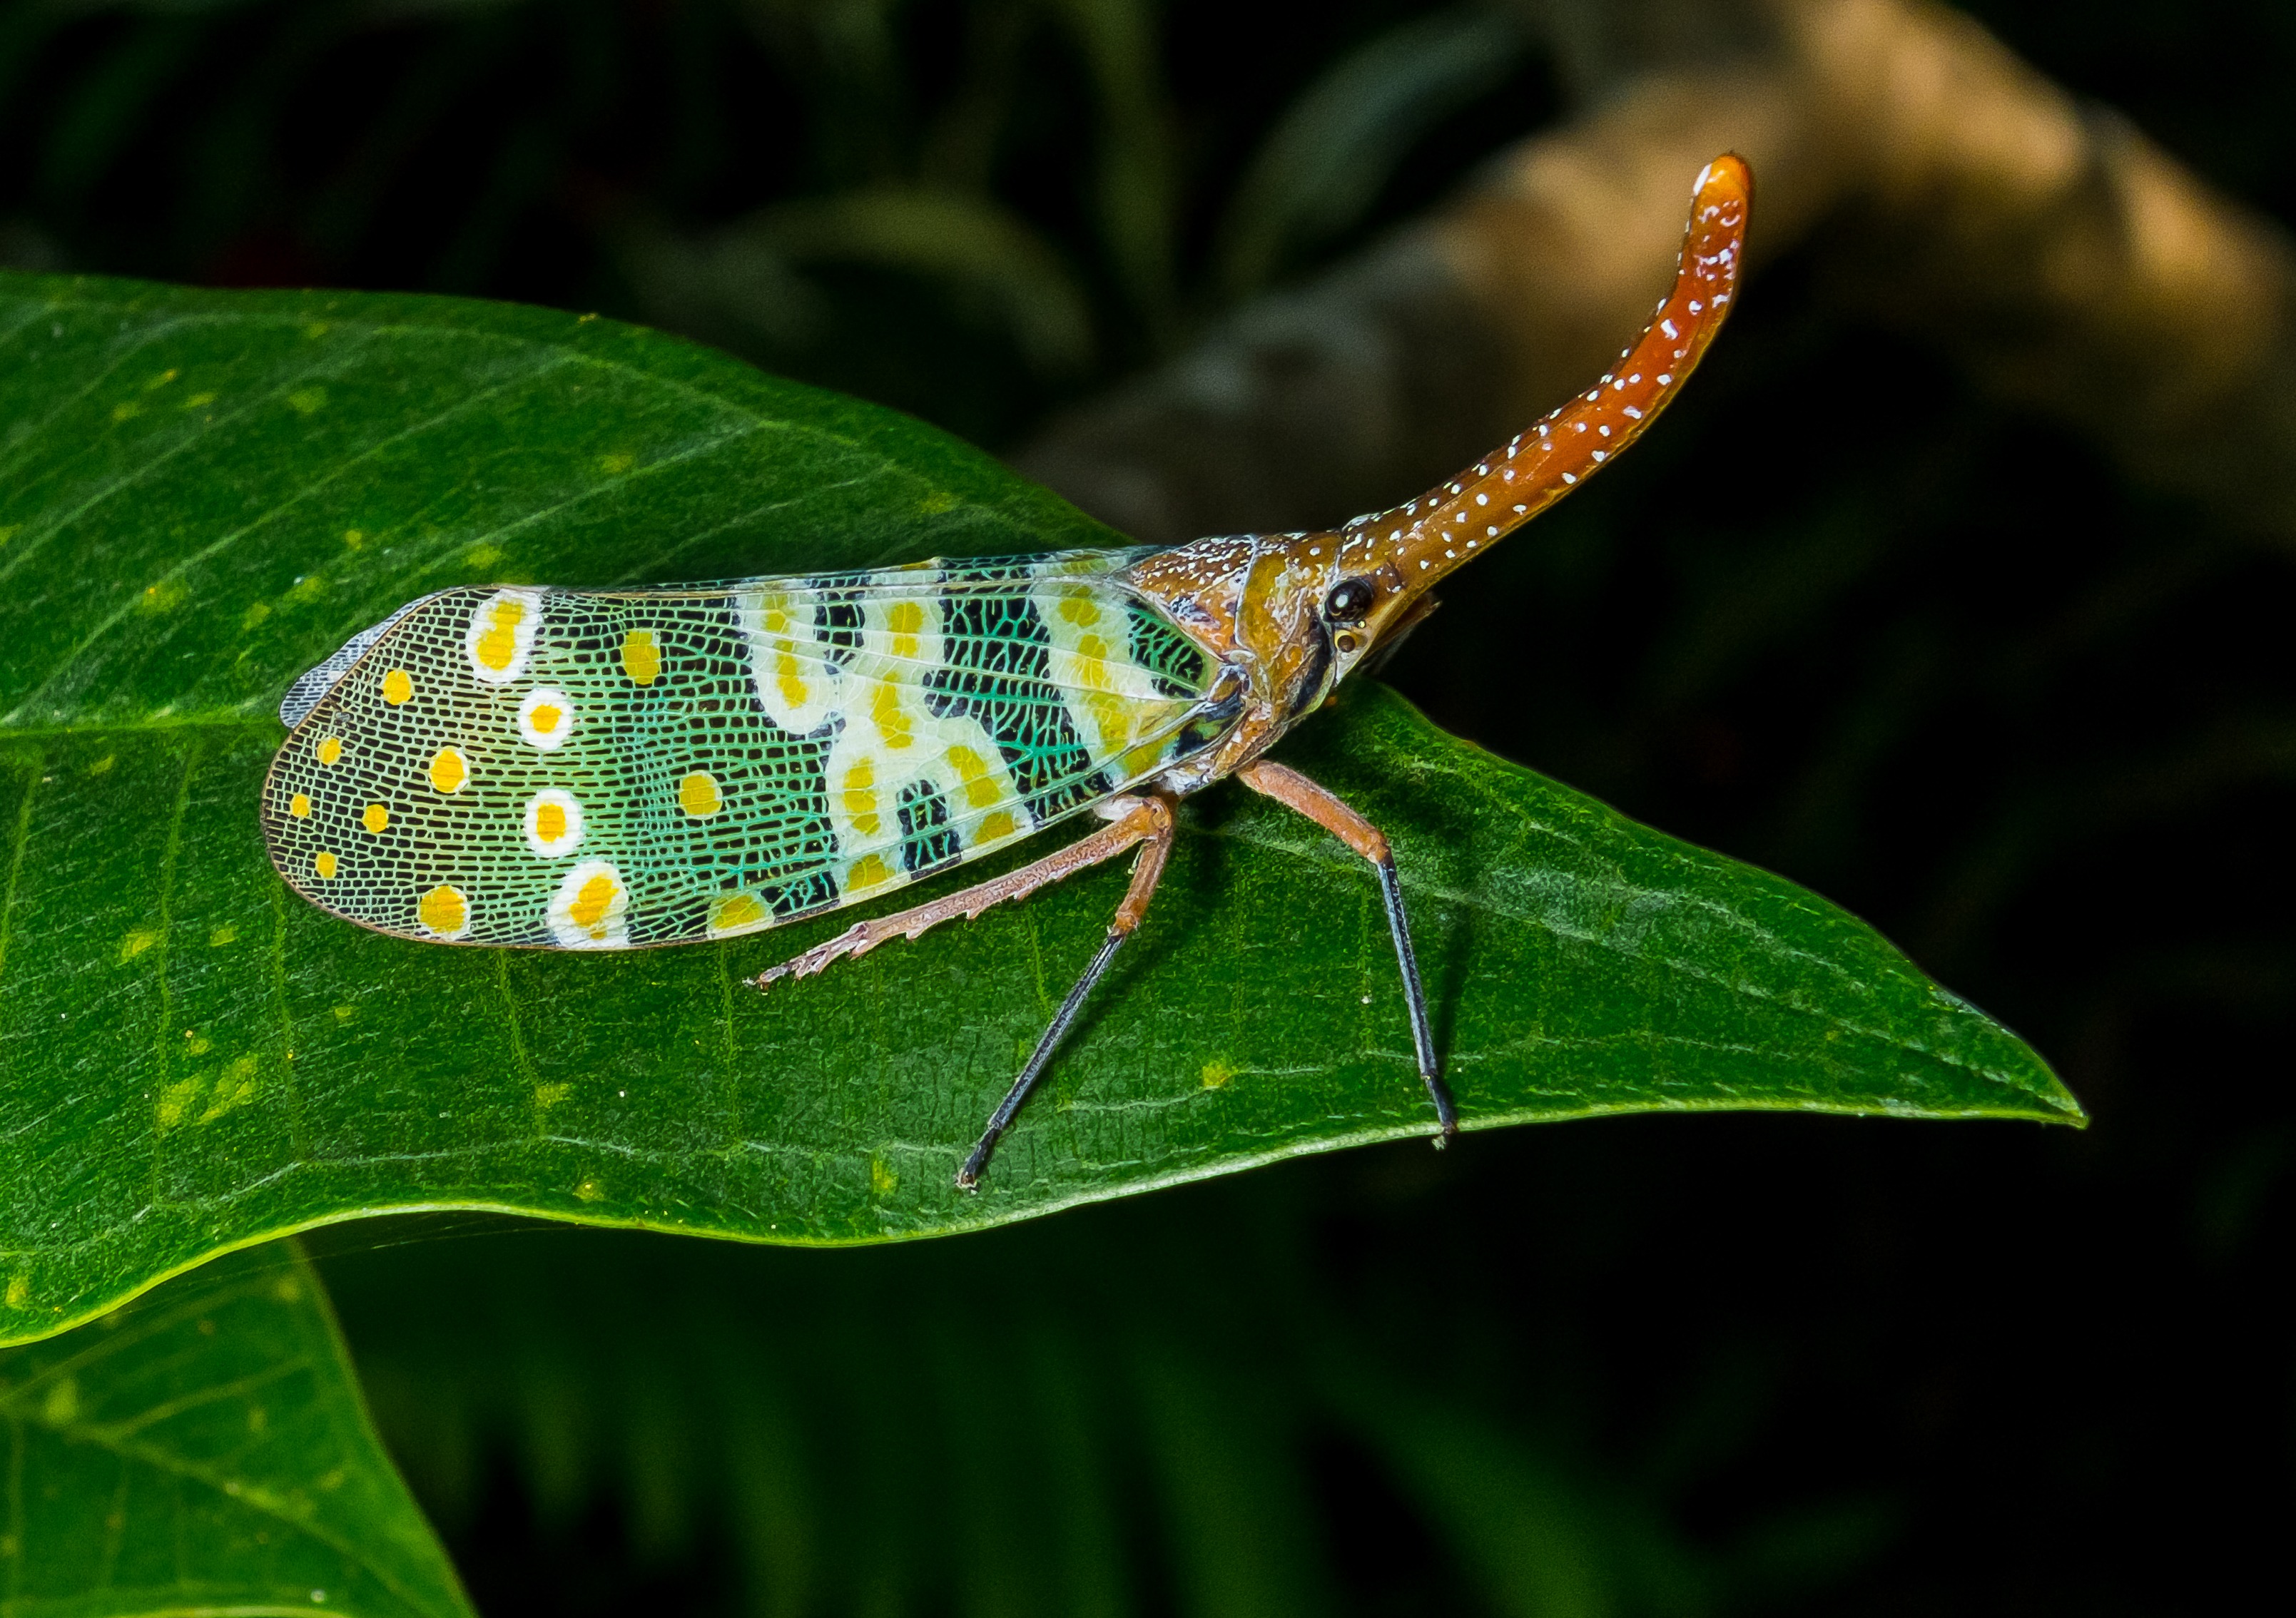
nature, photography, leaf, flower, green, red, insect, botany, moth, butterfly, colorful, close, fauna, invertebrate, close up, long, exotic, grasshopper, tropics, hemiptera, auchenorrhyncha, macro photography, small animal, proboscis, compound eyes, cicada, bill kerfe, moths and butterflies, true bugs, distributed, canthigaster cicada, fulgoromorpha, lantern carrier like, lantern makers cicada, punktaugen